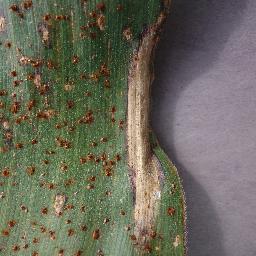
Label: Corn_(Maize)___Northern_Leaf_Blight